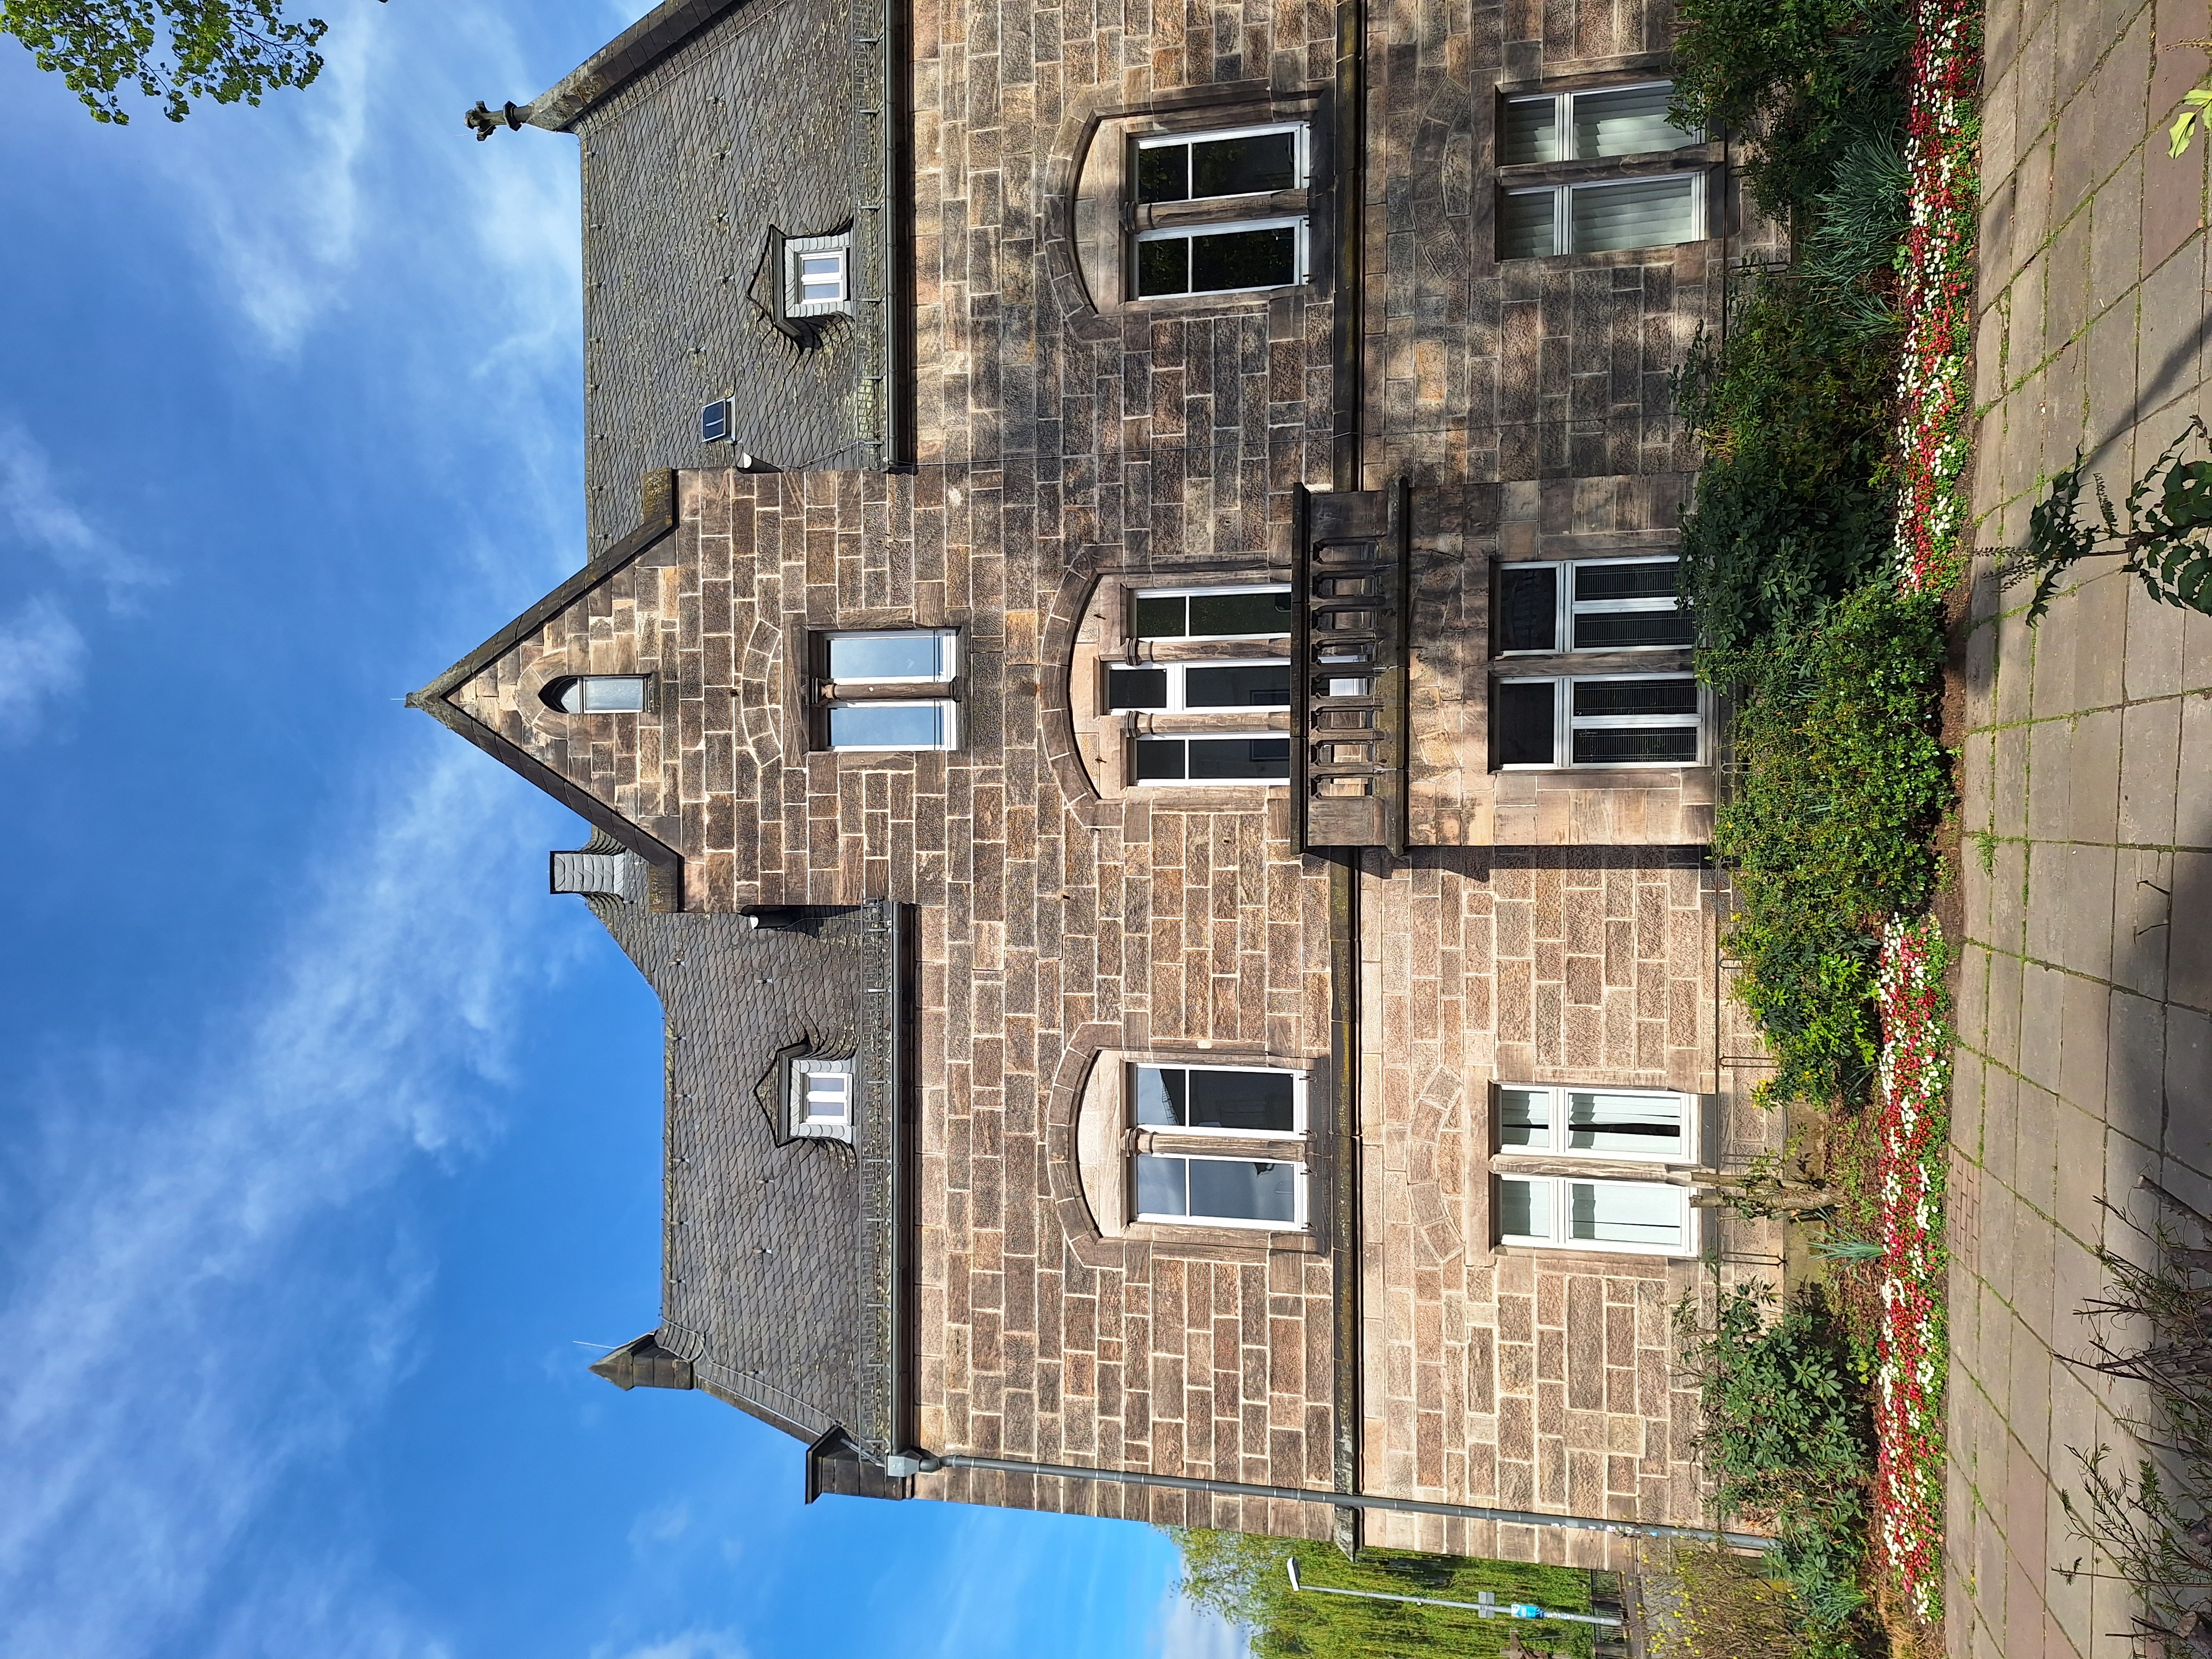
Building: Deutschhausstraße 1